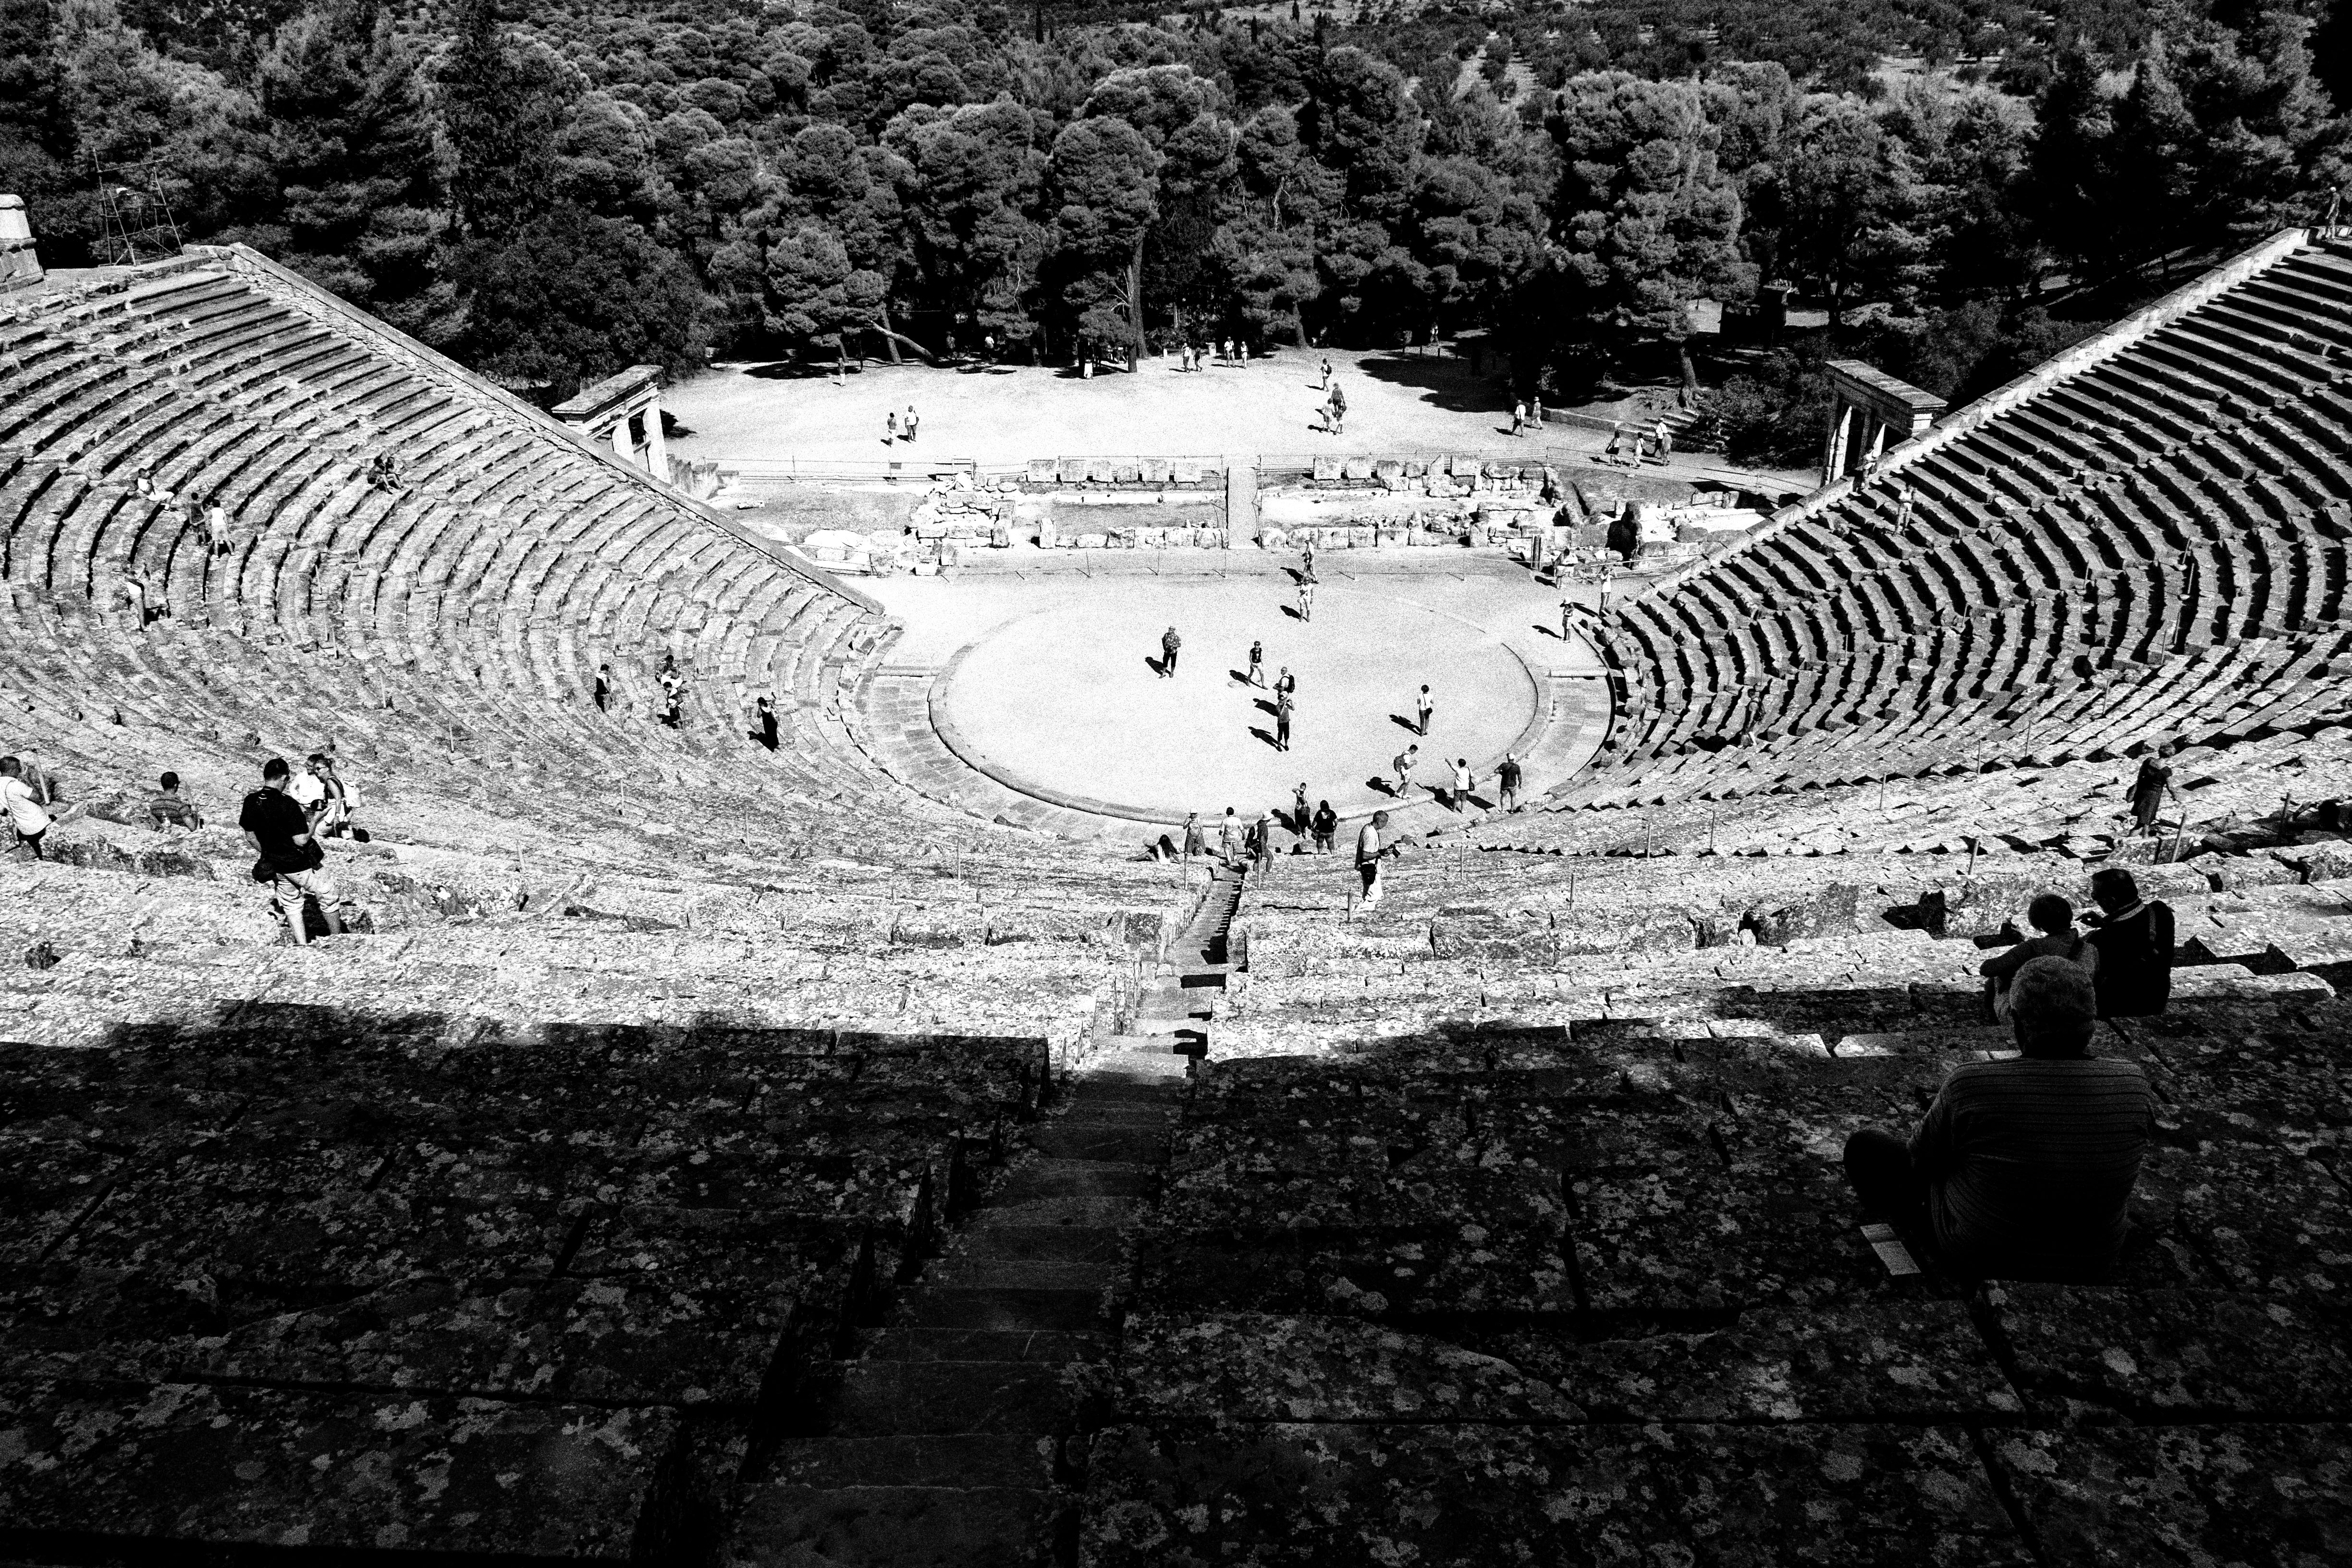
black and white, structure, street, photography, urban, travel, fujifilm, monochrome, stadium, arena, amphitheatre, greece, fuji, fujix, fujixe1, peloponnese, epidaurus, aerial photography, monochrome photography, ancient history, sport venue